Ahwan Sebastian

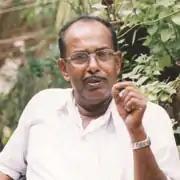
Ahwan Sebastian

Ahwan Sebastian ( - 2 March 2011) was a playwright, director, music director and actor in Malayalam.